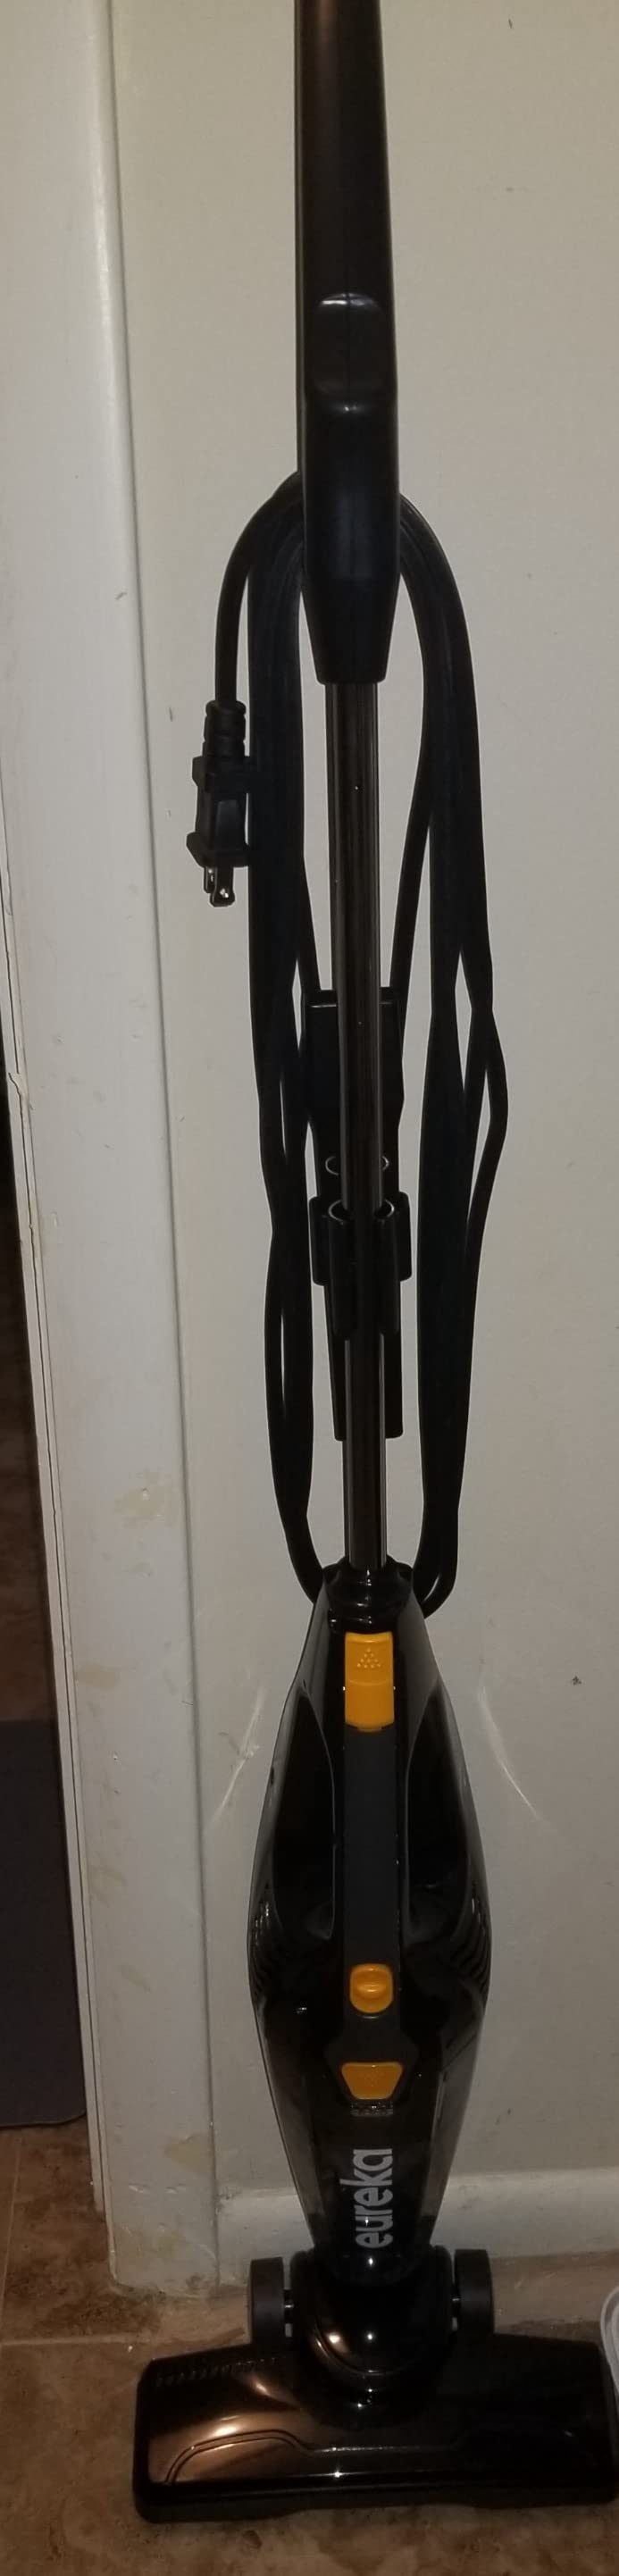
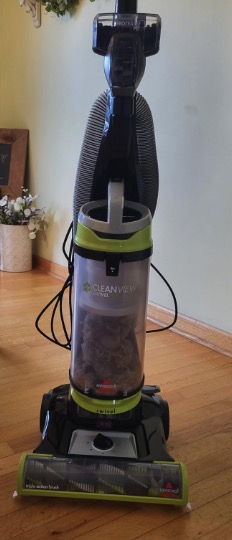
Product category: items_vacuum
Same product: no